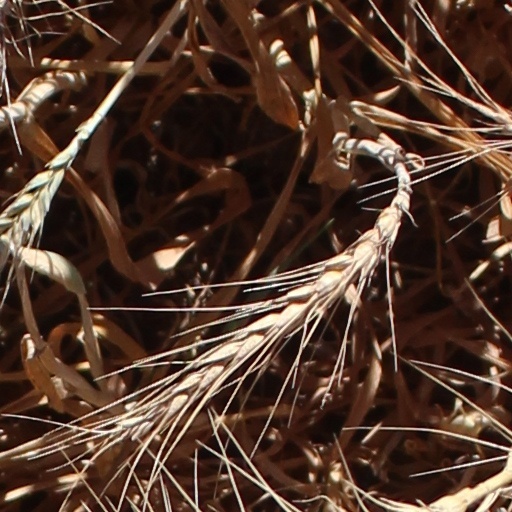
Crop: wheat